Martin Helseth

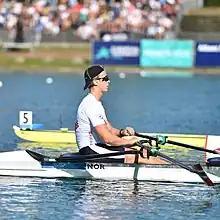

Martin Helseth (born 11 July 1994) is a Norwegian competitive rower, born in Ålesund.